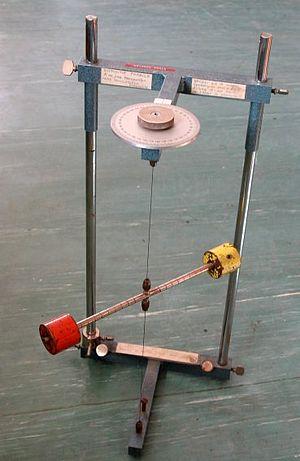
Photographie d'un pendule de torsion
En physique, un pendule de torsion est un dispositif constitué d'une barre horizontale, fixée à un support par l'intermédiaire d'un fil de torsion. Ce fil d'acier exerce un couple de rappel, proportionnel à l'angle de torsion qu'on lui impose :